The Amazon (film)

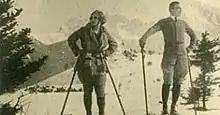
Eva May and Rudolf Forster

The Amazon is a 1921 German silent film directed by Richard Löwenbein and starring Eva May, Rudolf Forster, and Olga Engl.